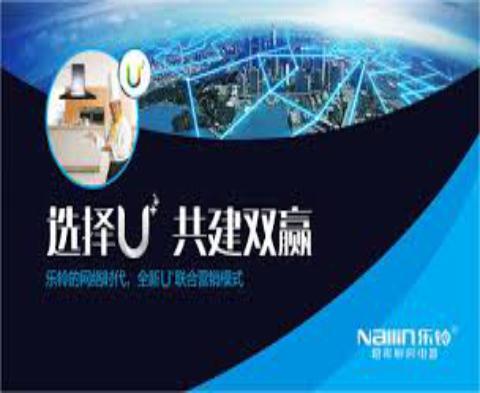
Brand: nallin
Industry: Necessities